Battle of Santa Inés

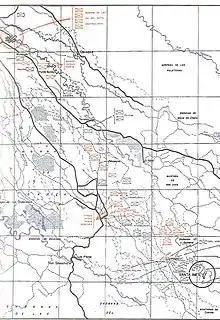
Map of the Battle of Santa Inés

The Battle of Santa Inés was a battle in Venezuela, which occurred between December 9 and 10, 1859, during the Federal War between the Federalist forces under General Ezequiel Zamora, and the troops from Conservative government under command of General Pedro Estanislao Ramos, with a victory for the former.